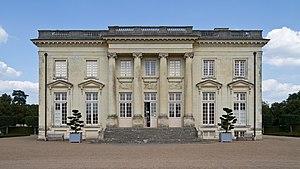
Le Château de Pignerolle, à Saint-Barthélemy-d'Anjou.
Michel Bardoul de la Bigottière est un architecte et ingénieur français du XVIIIᵉ siècle actif en Anjou, est né à Angers en 1735, et dans la même ville mort en 1808.
Le domaine de Pignerolle appartient à la communauté urbaine Angers Loire Métropole. Il est situé sur la commune de Saint-Barthélemy-d'Anjou, dans le département français de Maine-et-Loire.
Le gouvernement polonais en exil, officiellement nommé gouvernement de la République de Pologne en exil, est le nom donné aux instances politiques légales polonaises qui, avec le président de la République de Pologne, après la campagne de 1939, se sont établies d'abord à Angers en France, puis, après la défaite de la France en juin 1940, à Londres au Royaume-Uni, pour continuer, au nom du peuple polonais, la lutte contre l'agresseur. En vertu de la Constitution polonaise d'avril 1935, les autorités polonaises en exil se sont légalement perpétuées jusqu'au 22 décembre 1990, date à laquelle le dernier président de la République en exil, Ryszard Kaczorowski, prononce leur dissolution et transmet ses pouvoirs en même temps que les insignes présidentiels de la Deuxième République de Pologne à Lech Wałęsa, premier dirigeant issu d'élections libres et démocratiques depuis la guerre.